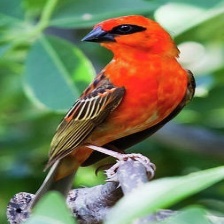
Species: RED FODY
Scientific name: FOUDIA MADAGASCARIENSIS